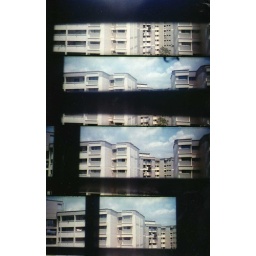
blue sky above buildings